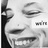
Emotion: happy